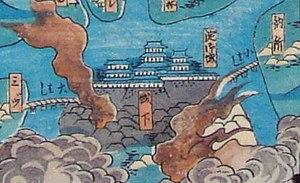
Le domaine de Yodo est un domaine féodal japonais de l'époque d'Edo et le seul à être situé dans la province de Yamashiro. Son château est situé aujourd'hui dans le quartier de Fushimi, à Kyōto.